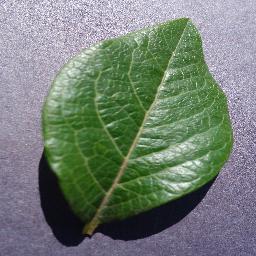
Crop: blueberry
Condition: healthy